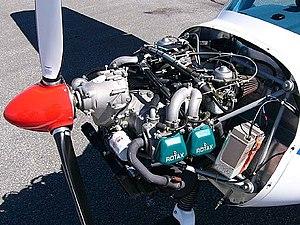
Cet article est la liste des moteurs d'avions par type et constructeur. Voir aussi la Catégorie:Propulsion des aéronefs.
Le Rotax 912 est un moteur à explosion avec refroidissement mixte air - eau. Couramment utilisé sur les ULM, les avions légers et des drones, c'est un quatre cylindres boxer, quatre temps, équipé d'un réducteur à engrenages amenant le régime de rotation de l'hélice à 2 387 tr/min au régime de puissance maximal moteur de 5 800 tr/min. Il est notamment utilisé par l'AeroMobil.